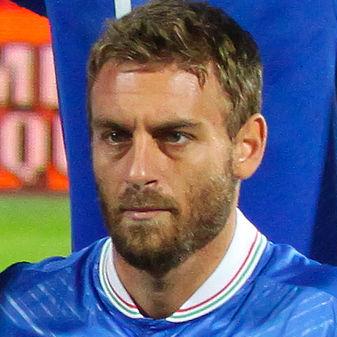
Age: 28